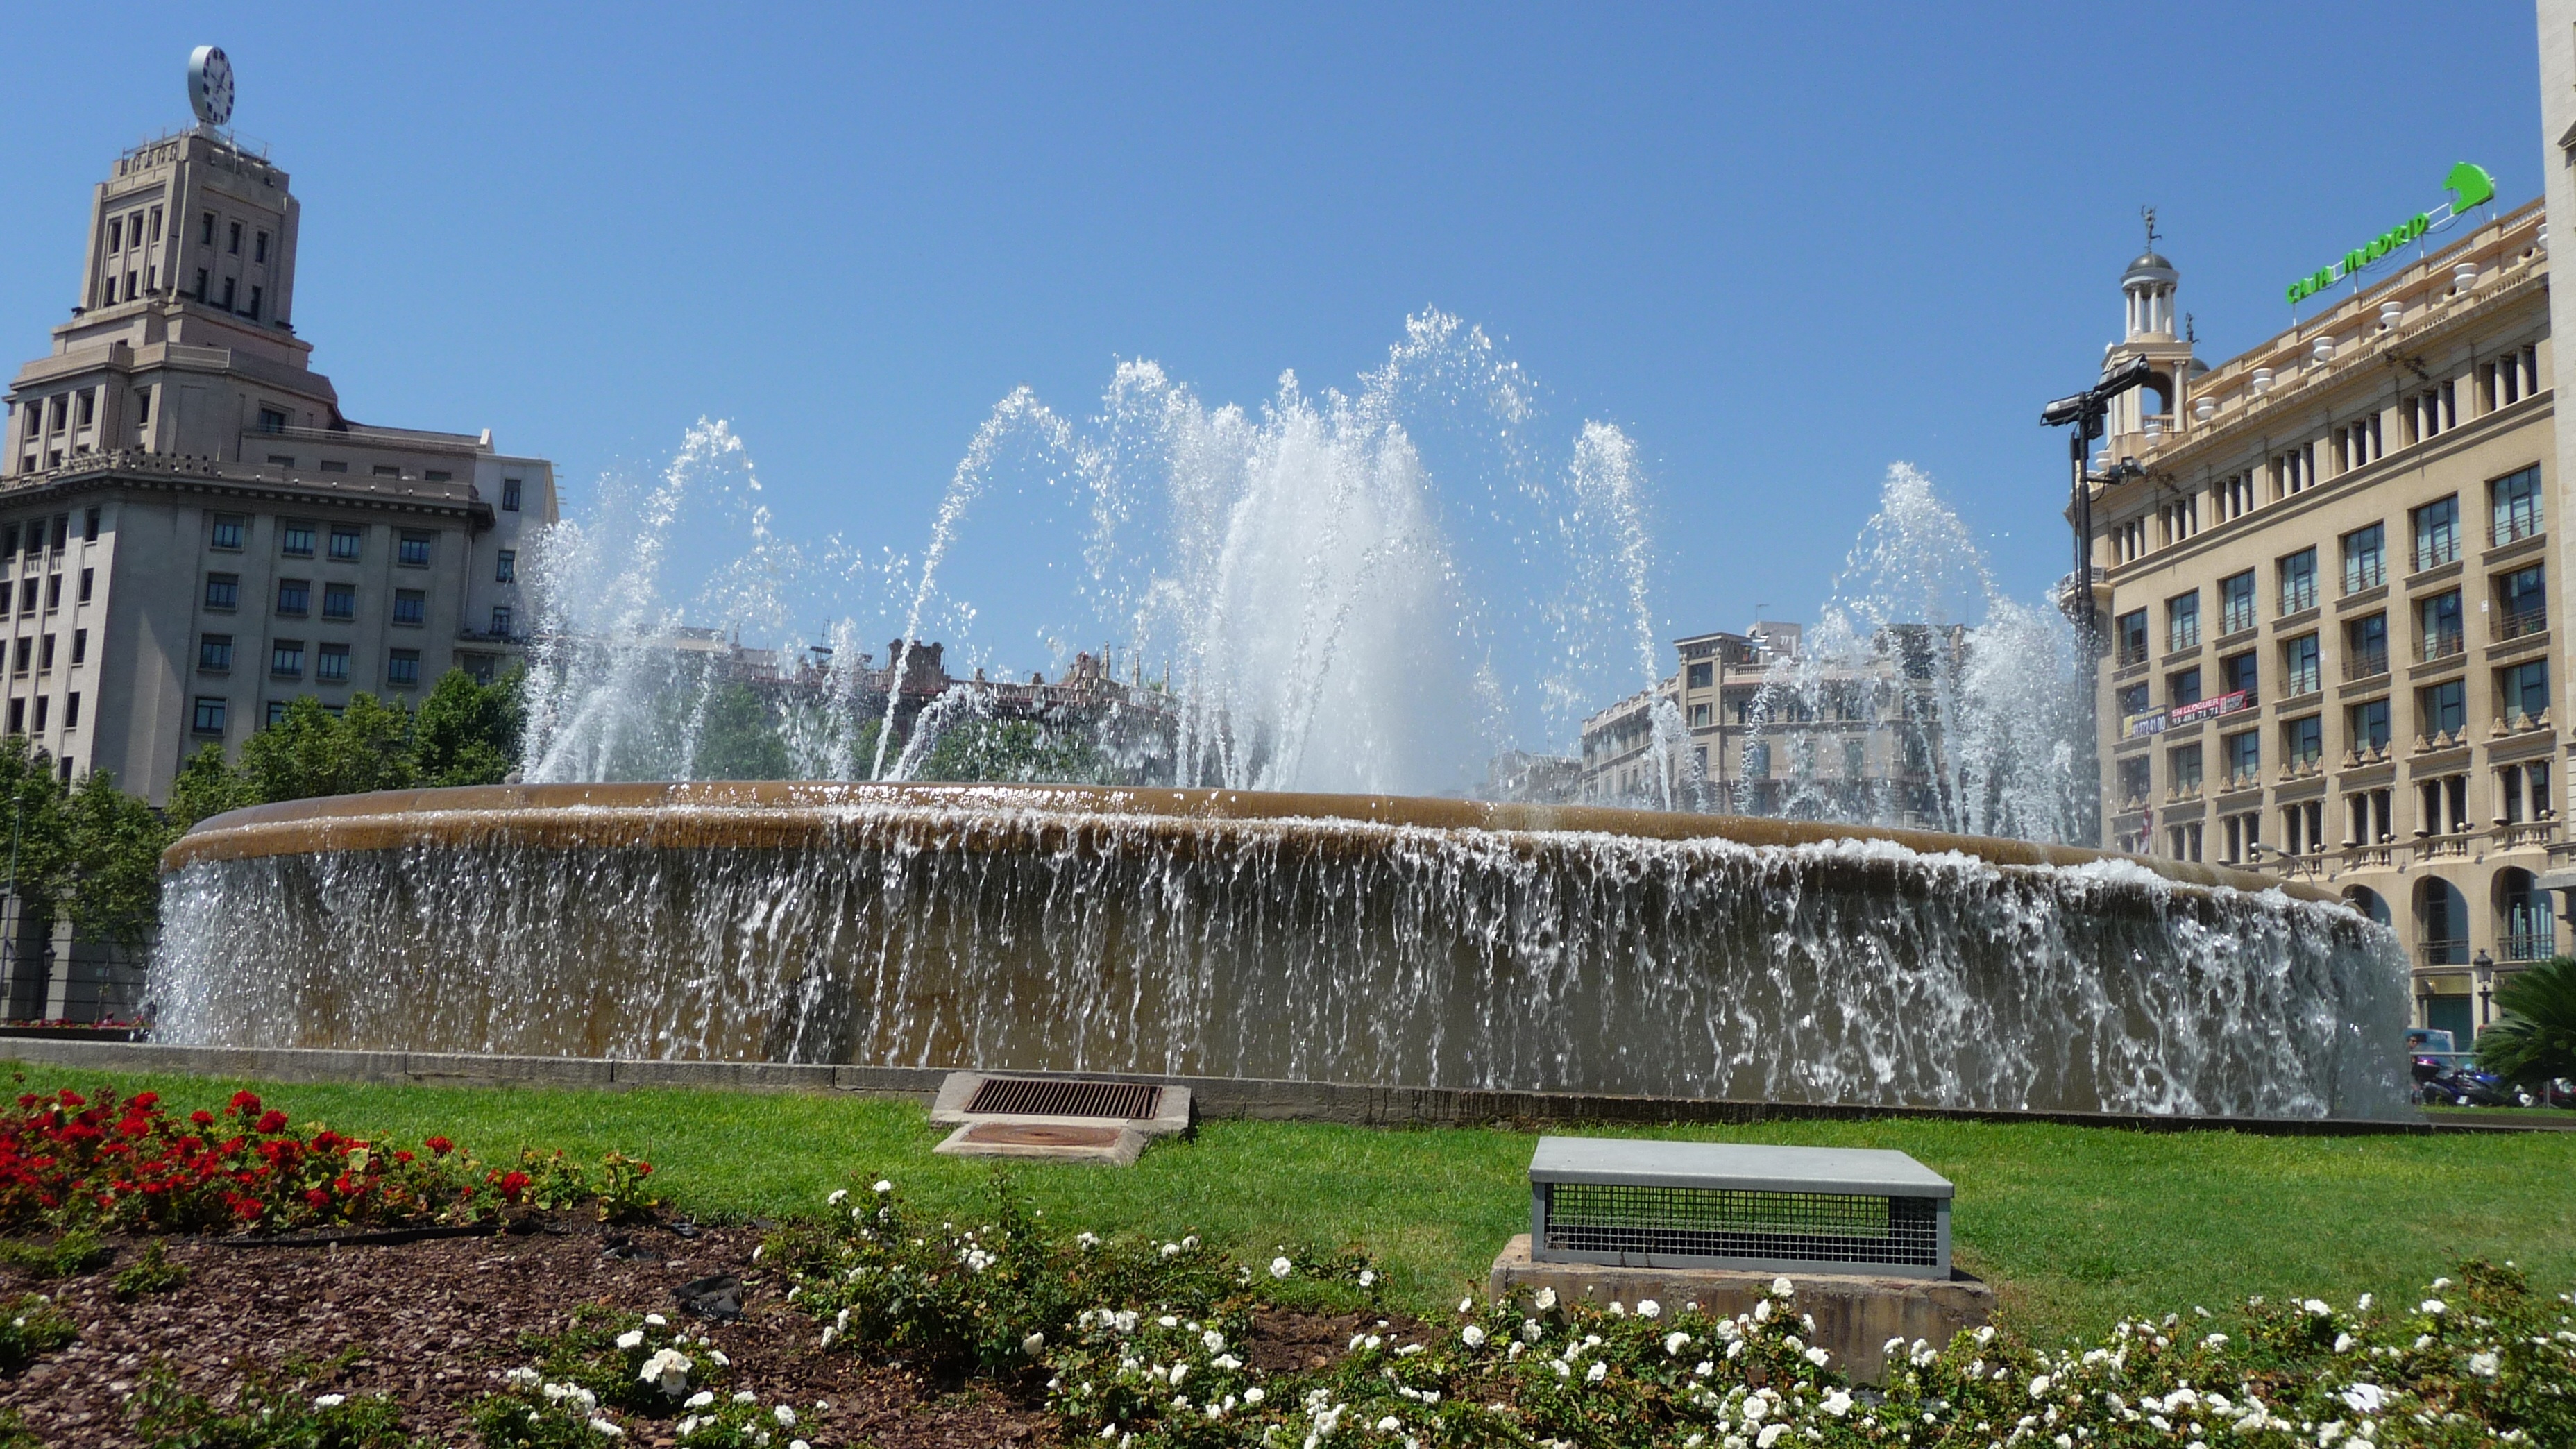
chateau, palace, city, monument, plaza, park, landmark, spain, catalonia, fountain, town square, estate, water feature, reflecting pool, plaza catalunya, barceolna